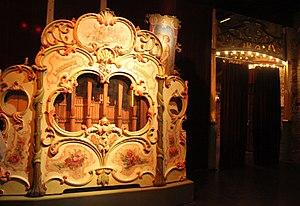
Le musée des Arts forains est situé dans le quartier de Bercy du 12ᵉ arrondissement de Paris, à l'extrémité sud-est du parc de Bercy. Il présente une collection d’objets du spectacle du 19ᵉ siècle et du 20ᵉ siècle.